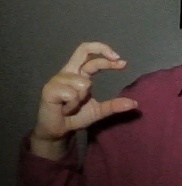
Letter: thal